Radomir Lazović

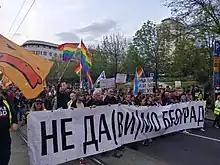
Since the formation of Do not let Belgrade drown in 2014, Lazović has organised and took part in several of its protests

Together with other Ministry of Space activists, in 2014 Lazović co-founded Do not let Belgrade d(r)own (NDB), a left-wing initiative, to oppose the Belgrade Waterfront project. He described the initiative as a "coalition of organizations and individuals who are interested into the development of Belgrade" which opposed "shady deals made by investors and politicians for their self-interests". Along with Dobrica Veselinović and other members of NDB, he protested inside the City Assembly of Belgrade following the adoption of the amendments to the General Urban Plan for Belgrade in September 2014. At a protest outside the building of the National Assembly in April 2015, he and other activists held a giant rubber duck. In Serbian, duck ("patka") is a slang term for fraud. Lazović said the duck symbolised the project itself and "lex specialis", which was adopted shortly prior in the National Assembly and expanded the legal structure of the Belgrade Waterfront project: "a big scam, or a duck that we must not fall for". He added that "a duck is the symbol of fraud, but also of resistance to arrogance and arbitrariness". He continued to take part in protests organised by NDB after July 2015.